Beato, Lisbon

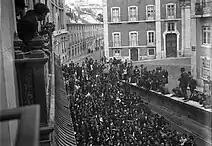
Workers from Companhia dos Tabacos (Xabregas) in November 1918

The coat of arms of the parish (by Eduardo Lourenço Brito) also reminds of its industrial past. for instance, the tobacco leaves invoke the old factory of the Tobacco Company, the gear wheel symbolizes the recent industrial past of the parish and the wavy blue and silver base represents the Tagus River, the main communication route chosen by industries to transport their products.